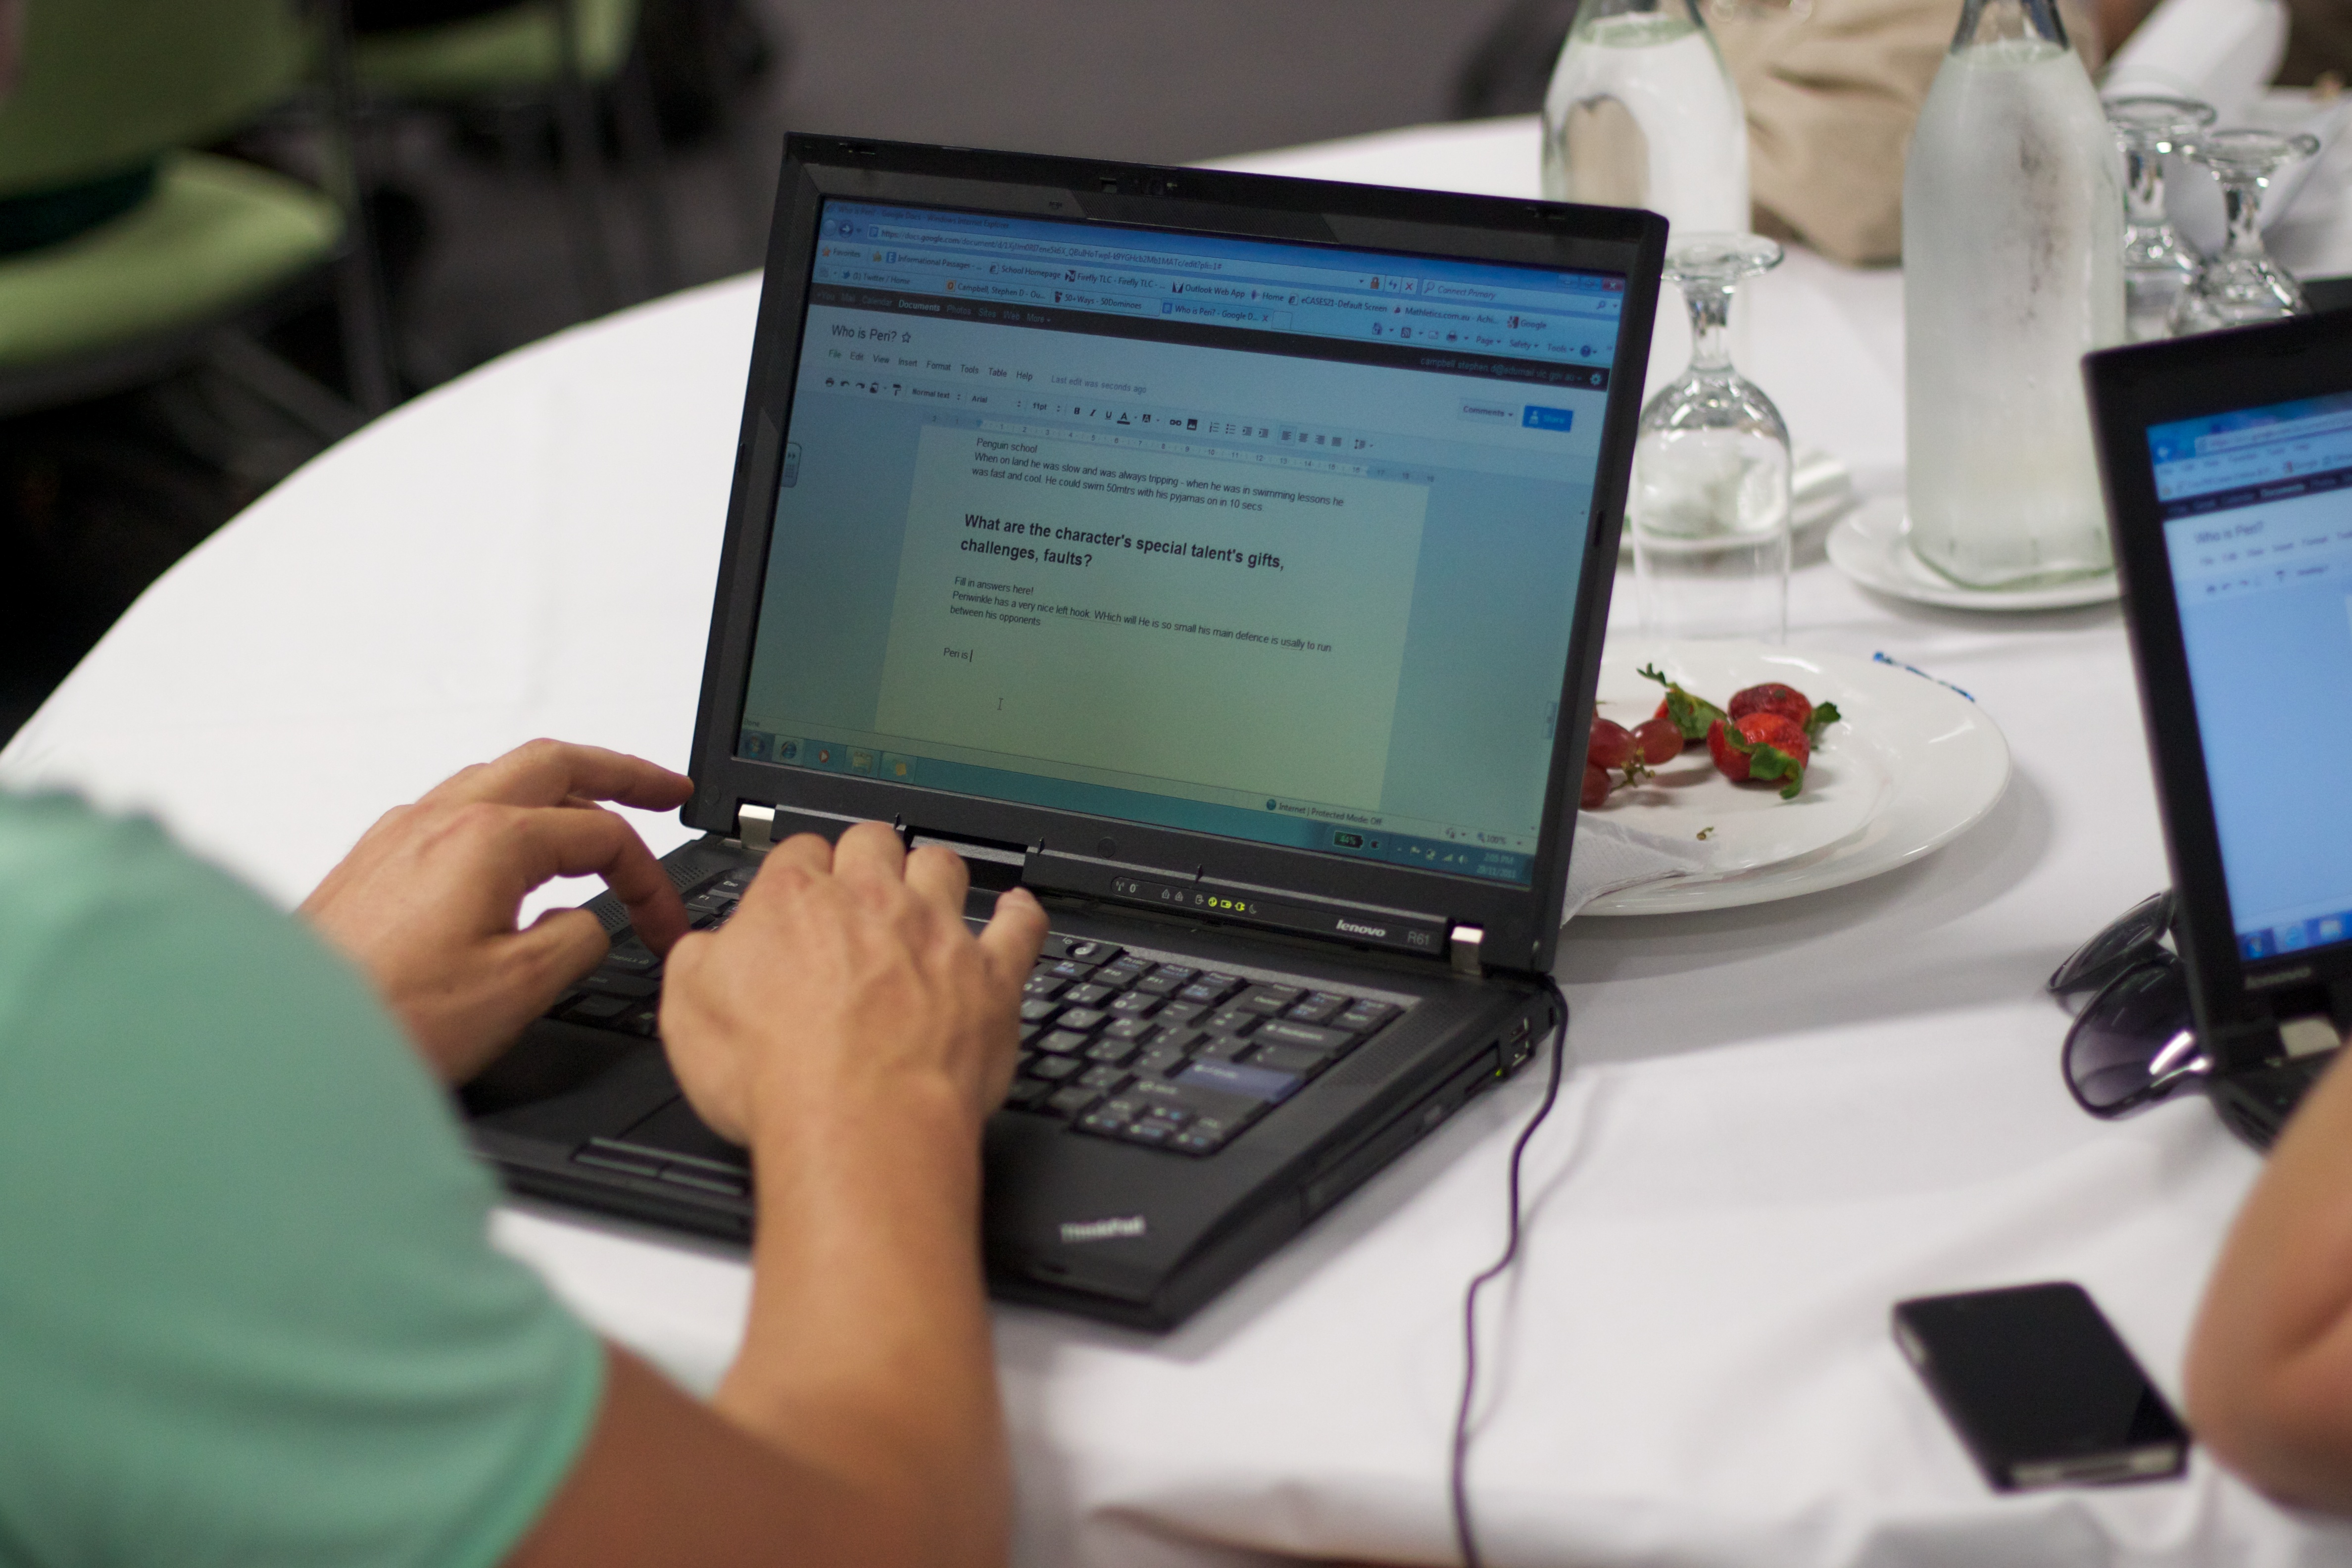
technology, gadget, professional, cash, learning, auodyssey, plpconnectu, personal computer, personal computer hardware